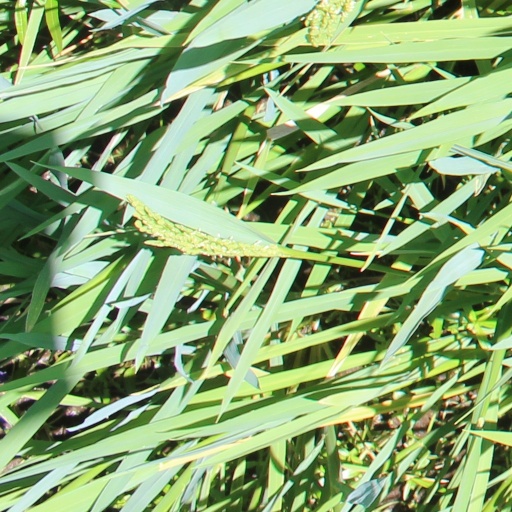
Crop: rice